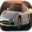
Label: automobile